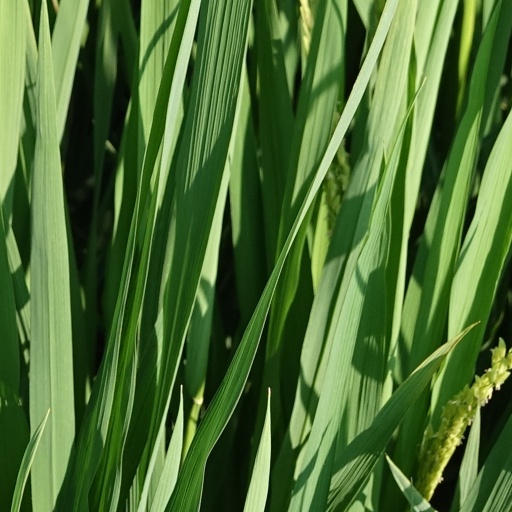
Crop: rice